Sid Meier's Railroads!

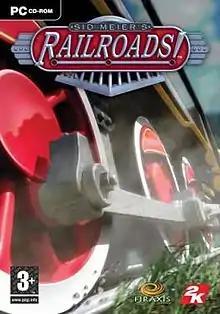
Cover art by Michel Bohbot

Sid Meier's Railroads! is a business simulation game developed by Firaxis Games on the Gamebryo game engine that was released in October 2006 and is the sequel to "Railroad Tycoon 3". Although Sid Meier created the original "Railroad Tycoon", subsequent versions were developed by PopTop Software. "Railroads!" was the first game in the series since the original to have direct input from Sid Meier himself. After a visit to Miniatur Wunderland in Hamburg, Germany, Meier was inspired to reinvent his original creation. A version for the Mac OS X was published by Feral Interactive on November 1, 2012, under the latter's Feral Legends label. A mobile version was released in April 2023.